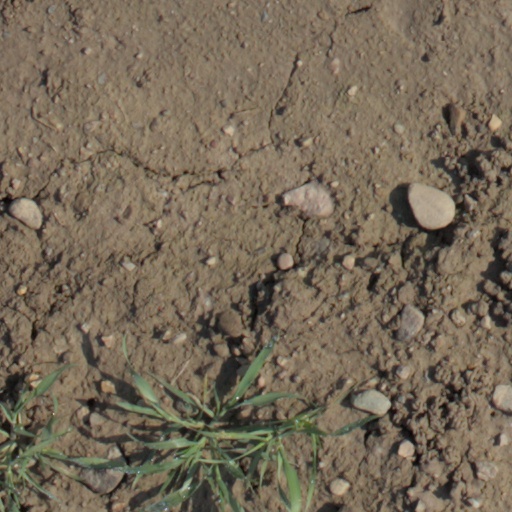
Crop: wheat